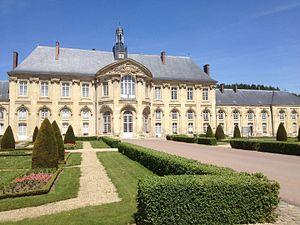
Bâtiment principal de l'abbaye de Prémontré (Aisne, Picardie)
L'ancienne abbaye de Prémontré, située à une vingtaine de kilomètres à l'ouest de Laon dans l'Aisne, fut fondée par saint Norbert de Xanten. Il convient de la distinguer de l'abbaye des Prémontrés de Pont-à-Mousson en Meurthe-et-Moselle et d'autres abbayes de l'ordre des Prémontrés.